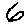
Label: 6